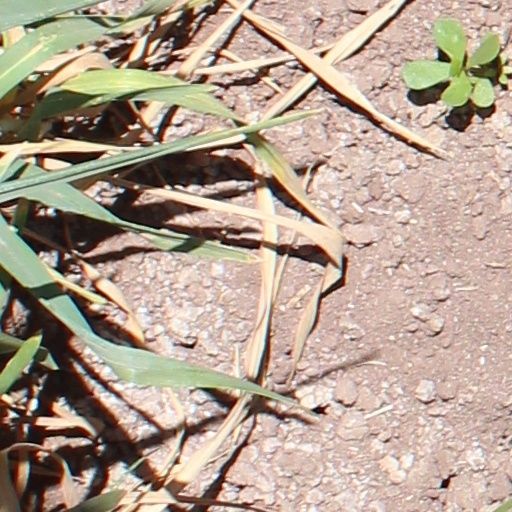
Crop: wheat